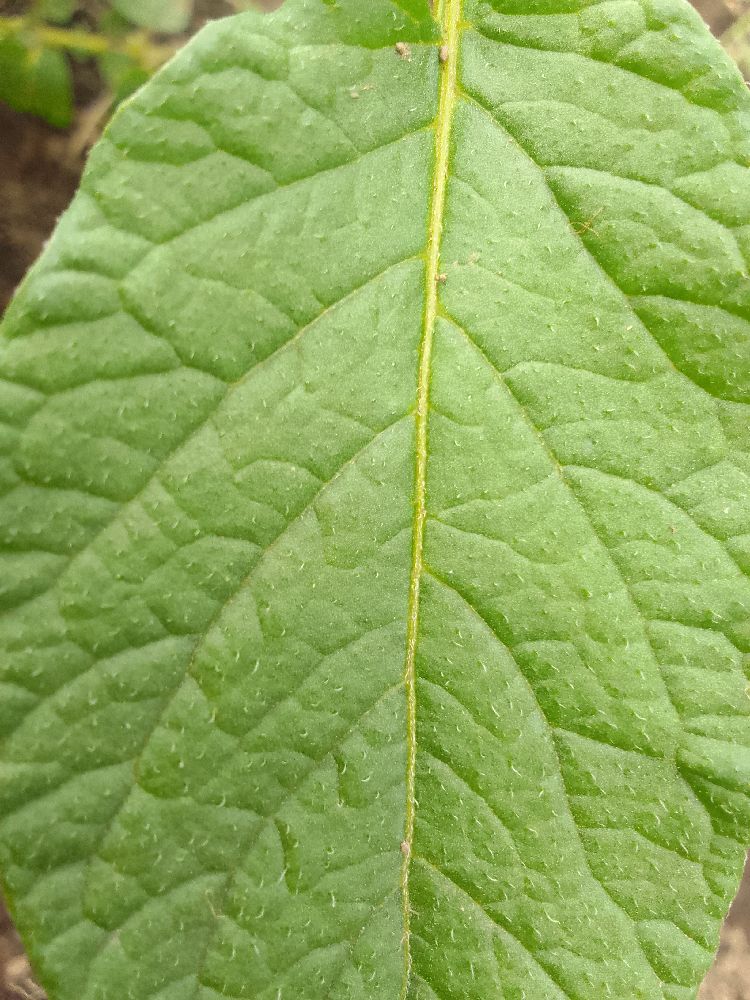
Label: Healthy